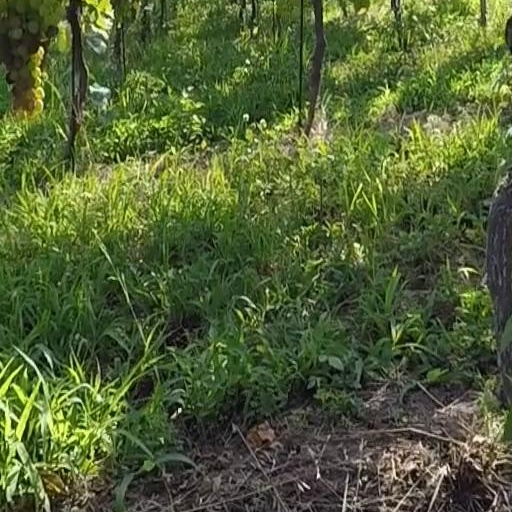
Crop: grape